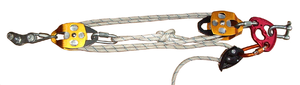
Système de tension d'une slackline par double poulie avec bloqueur et banana
"La slackline ou slack est une pratique sportive récente s'apparentant au funambulisme. Elle s'en distingue cependant clairement par l'utilisation d'une sangle élastique en polyester, ainsi que par l'absence d'accessoire de type balancier et d'une absence de stabilisation de la sangle. La sangle utilisée, appelée ""slack"", est tendue entre deux ancrages à l'aide d'un système facilitant sa mise en tension. Cette facilitation permet la pratique en milieu naturel ou urbain, voire en intérieur. Cette polyvalence a joué un rôle significatif dans l'essor de la slackline, encourageant le « slackeur » à adapter la discipline selon ses préférences et l'environnement disponible.